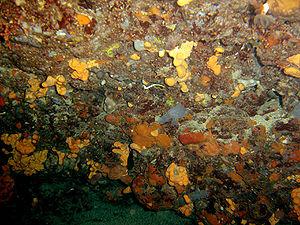
Mur d'éponges (à 20 m de profondeur) en Croatie
La faune et la flore sous-marine de la Dalmatie (Croatie) sont très caractéristiques de la Méditerranée occidentale en général. On retrouve globalement les mêmes espèces des calanques marseillaises à Malte, en passant par le parc national de Pors-Cros, la Sardaigne ou la côte espagnole.
Lac Léman
La plongée sous-marine est une activité consistant à rester sous l'eau marine soit en apnée dans le cas de la plongée libre, soit en respirant à l'aide d'un narguilé ou le plus souvent en s'équipant d'une bouteille de plongée dans le cas de la plongée en scaphandre autonome.
Cette page a pour objet de présenter un arbre phylogénétique des Metazoa, c'est-à-dire un cladogramme mettant en lumière les relations de parenté existant entre leurs différents groupes, telles que les dernières analyses reconnues les proposent. Ce n'est qu'une possibilité, et les principaux débats qui subsistent au sein de la communauté scientifique sont brièvement présentés ci-dessous, avant la bibliographie.